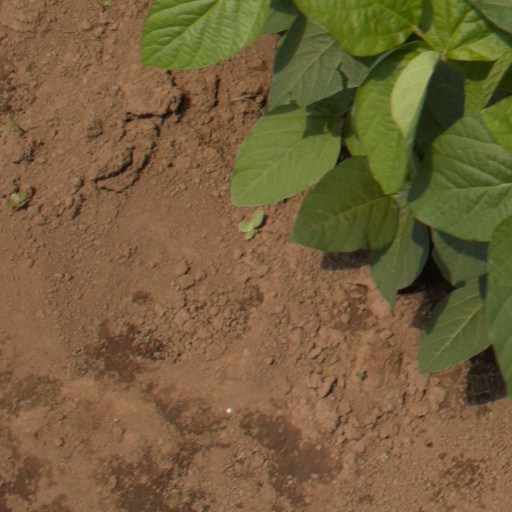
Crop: soybean